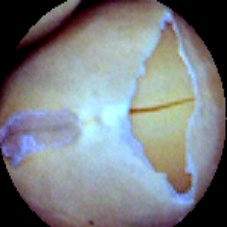
Label: Skin-damaged